Manx Regiment

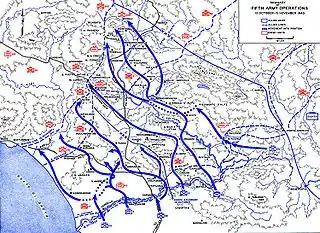
The Allies cross the Volturno Line.

The division's attempted to force a crossing of the Volturno Line were frustrated, and only an infantry bridgehead was obtained on 12 October, but this was enough to distract the enemy while other formations got across upstream. At the end of the month the division moved to the coast, where it found a suitable ford for tanks and crossed the mouth of the Agnena canal, outflanked Monte Massico and broke into the valley of the River Garigliano. This was the division's last action in the Italian campaign.